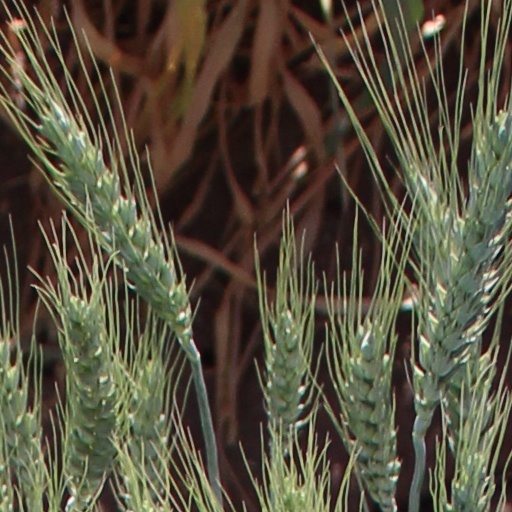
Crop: wheat